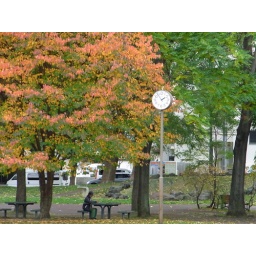
Picture of a clock in the park during autumn. I think the man under the tree is doing a crossword.